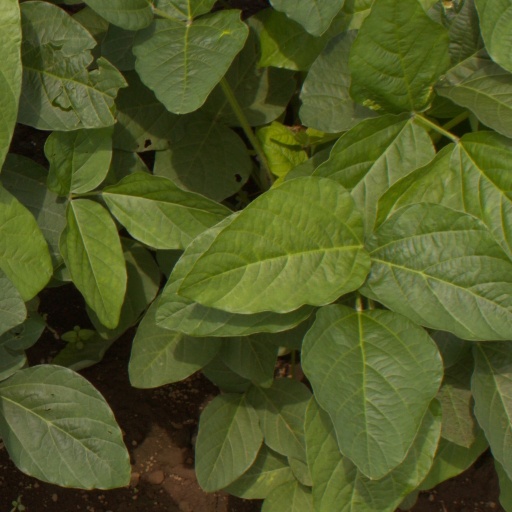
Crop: soybean